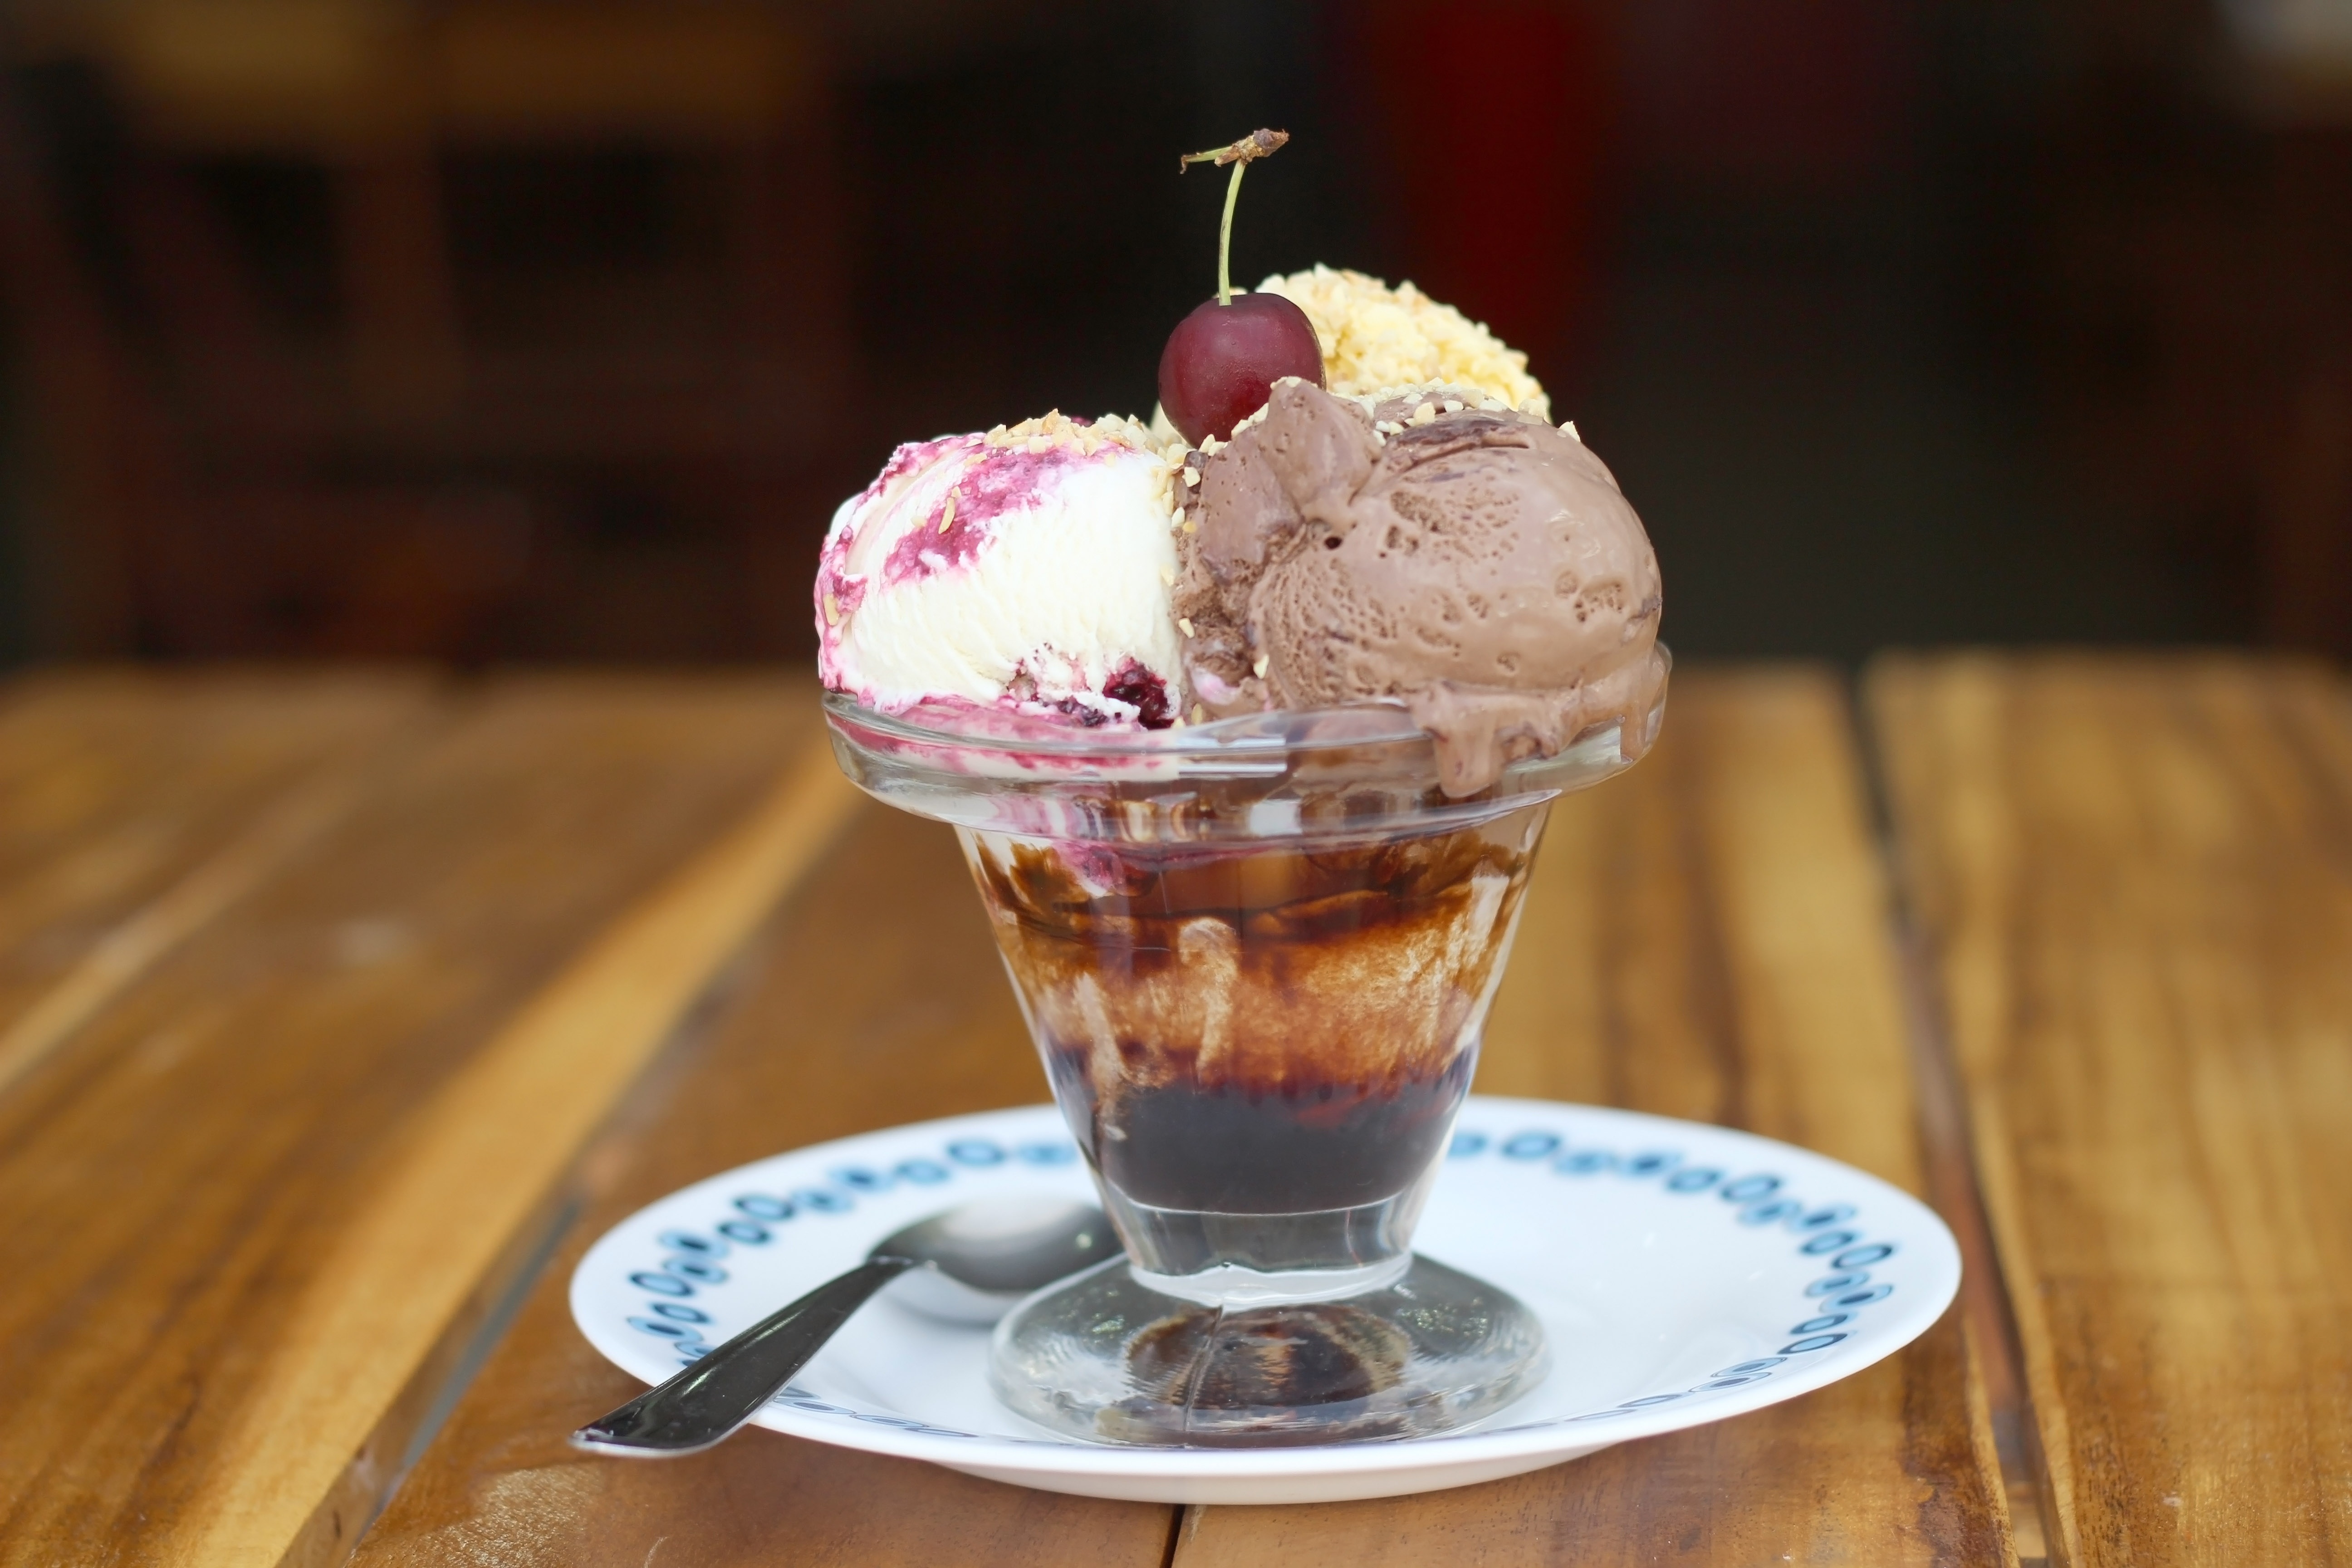
coffee, ice, bowl, food, produce, drink, ice cream, dessert, cream, dairy product, whipped cream, ball, sweetness, flavor, milkshake, parfait, sundae, chocolate ice cream, affogato